List of extreme points of Japan

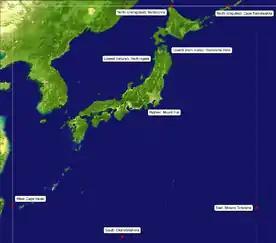
Extreme points of Japan marked on the map

The extreme points of Japan include the coordinates that are the farthest north, south, east and west in Japan, and the ones that are at the highest and the lowest elevations in the country. Japan's northernmost point is disputed, because Japan considers it to be on Iturup, an island de facto governed by Russia. The southernmost point is Okinotorishima; the westernmost is Cape Irizaki on Yonaguni Island in Okinawa Prefecture, and the easternmost is Minami Torishima. The highest point in Japan is the summit of Mount Fuji at 3,776.24 m (12,389 ft). At 150 m (492 ft) below sea level, the bottom of Hachinohe mine is the country's lowest point. The surface of Hachirōgata is Japan's lowest natural point at 4 m (13 ft) below sea level. With the exception of Cape Irizaki, the westernmost location of Japan, all other extreme locations are uninhabited.